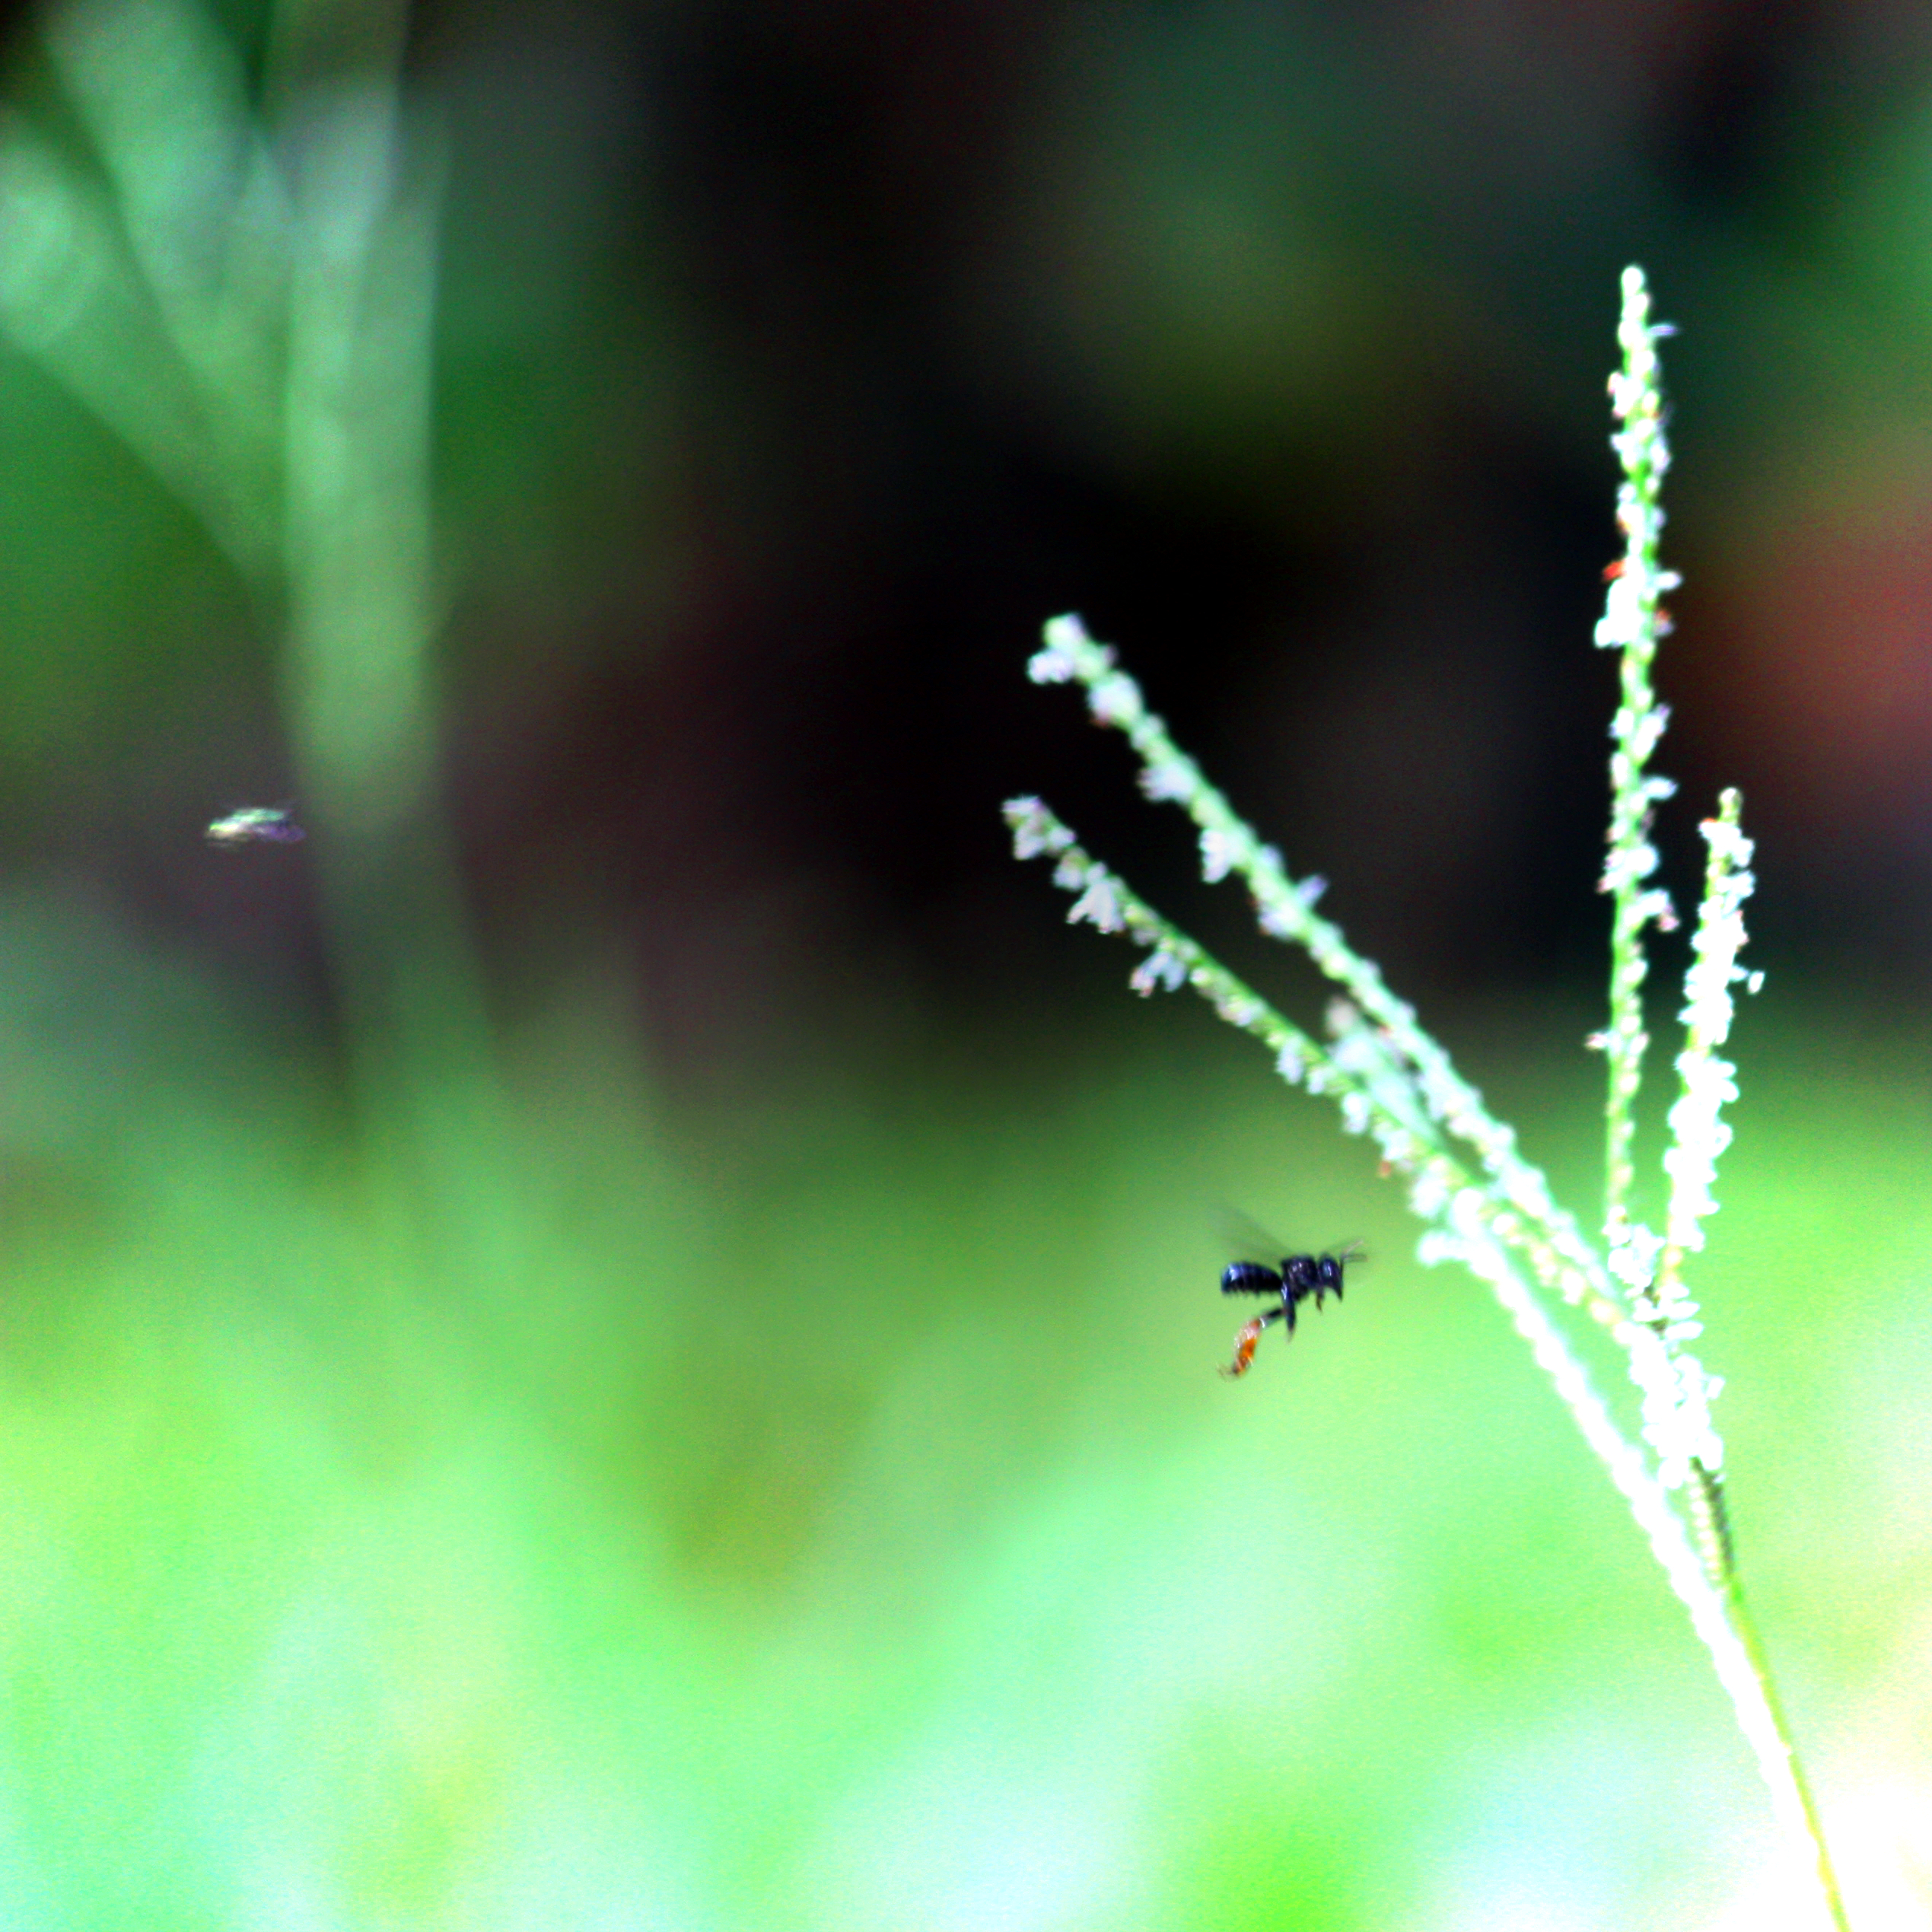
nature, grass, branch, dew, plant, photography, leaf, flower, green, insect, invertebrate, close up, insects, moisture, macro photography, plant stem